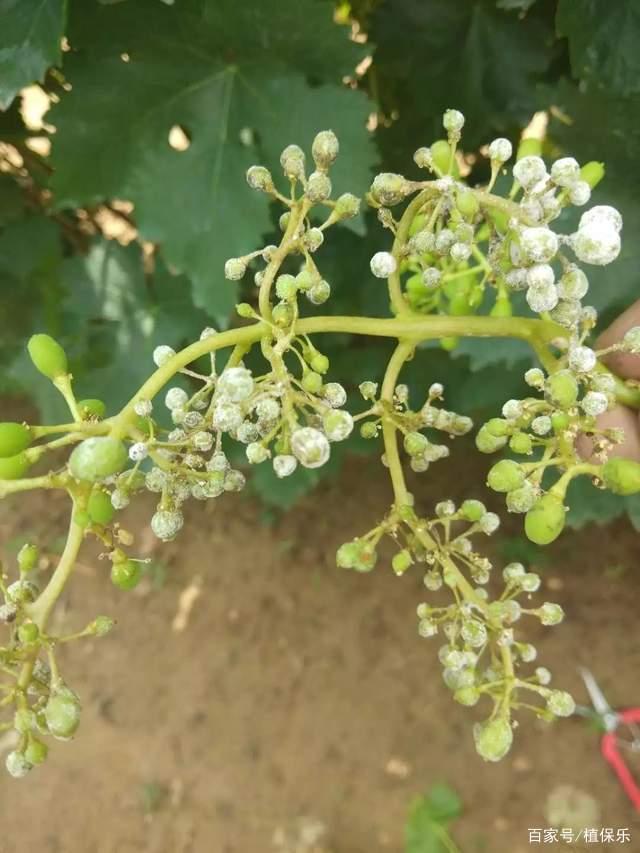
Plant: Grape
Disease: grape downy mildew